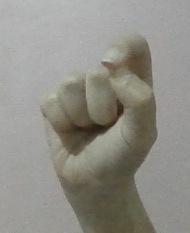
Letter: fa